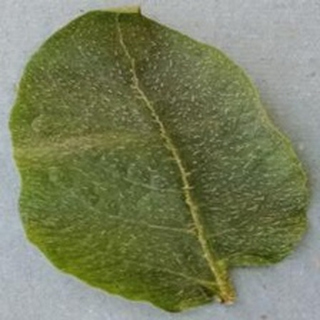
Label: healthy_potato